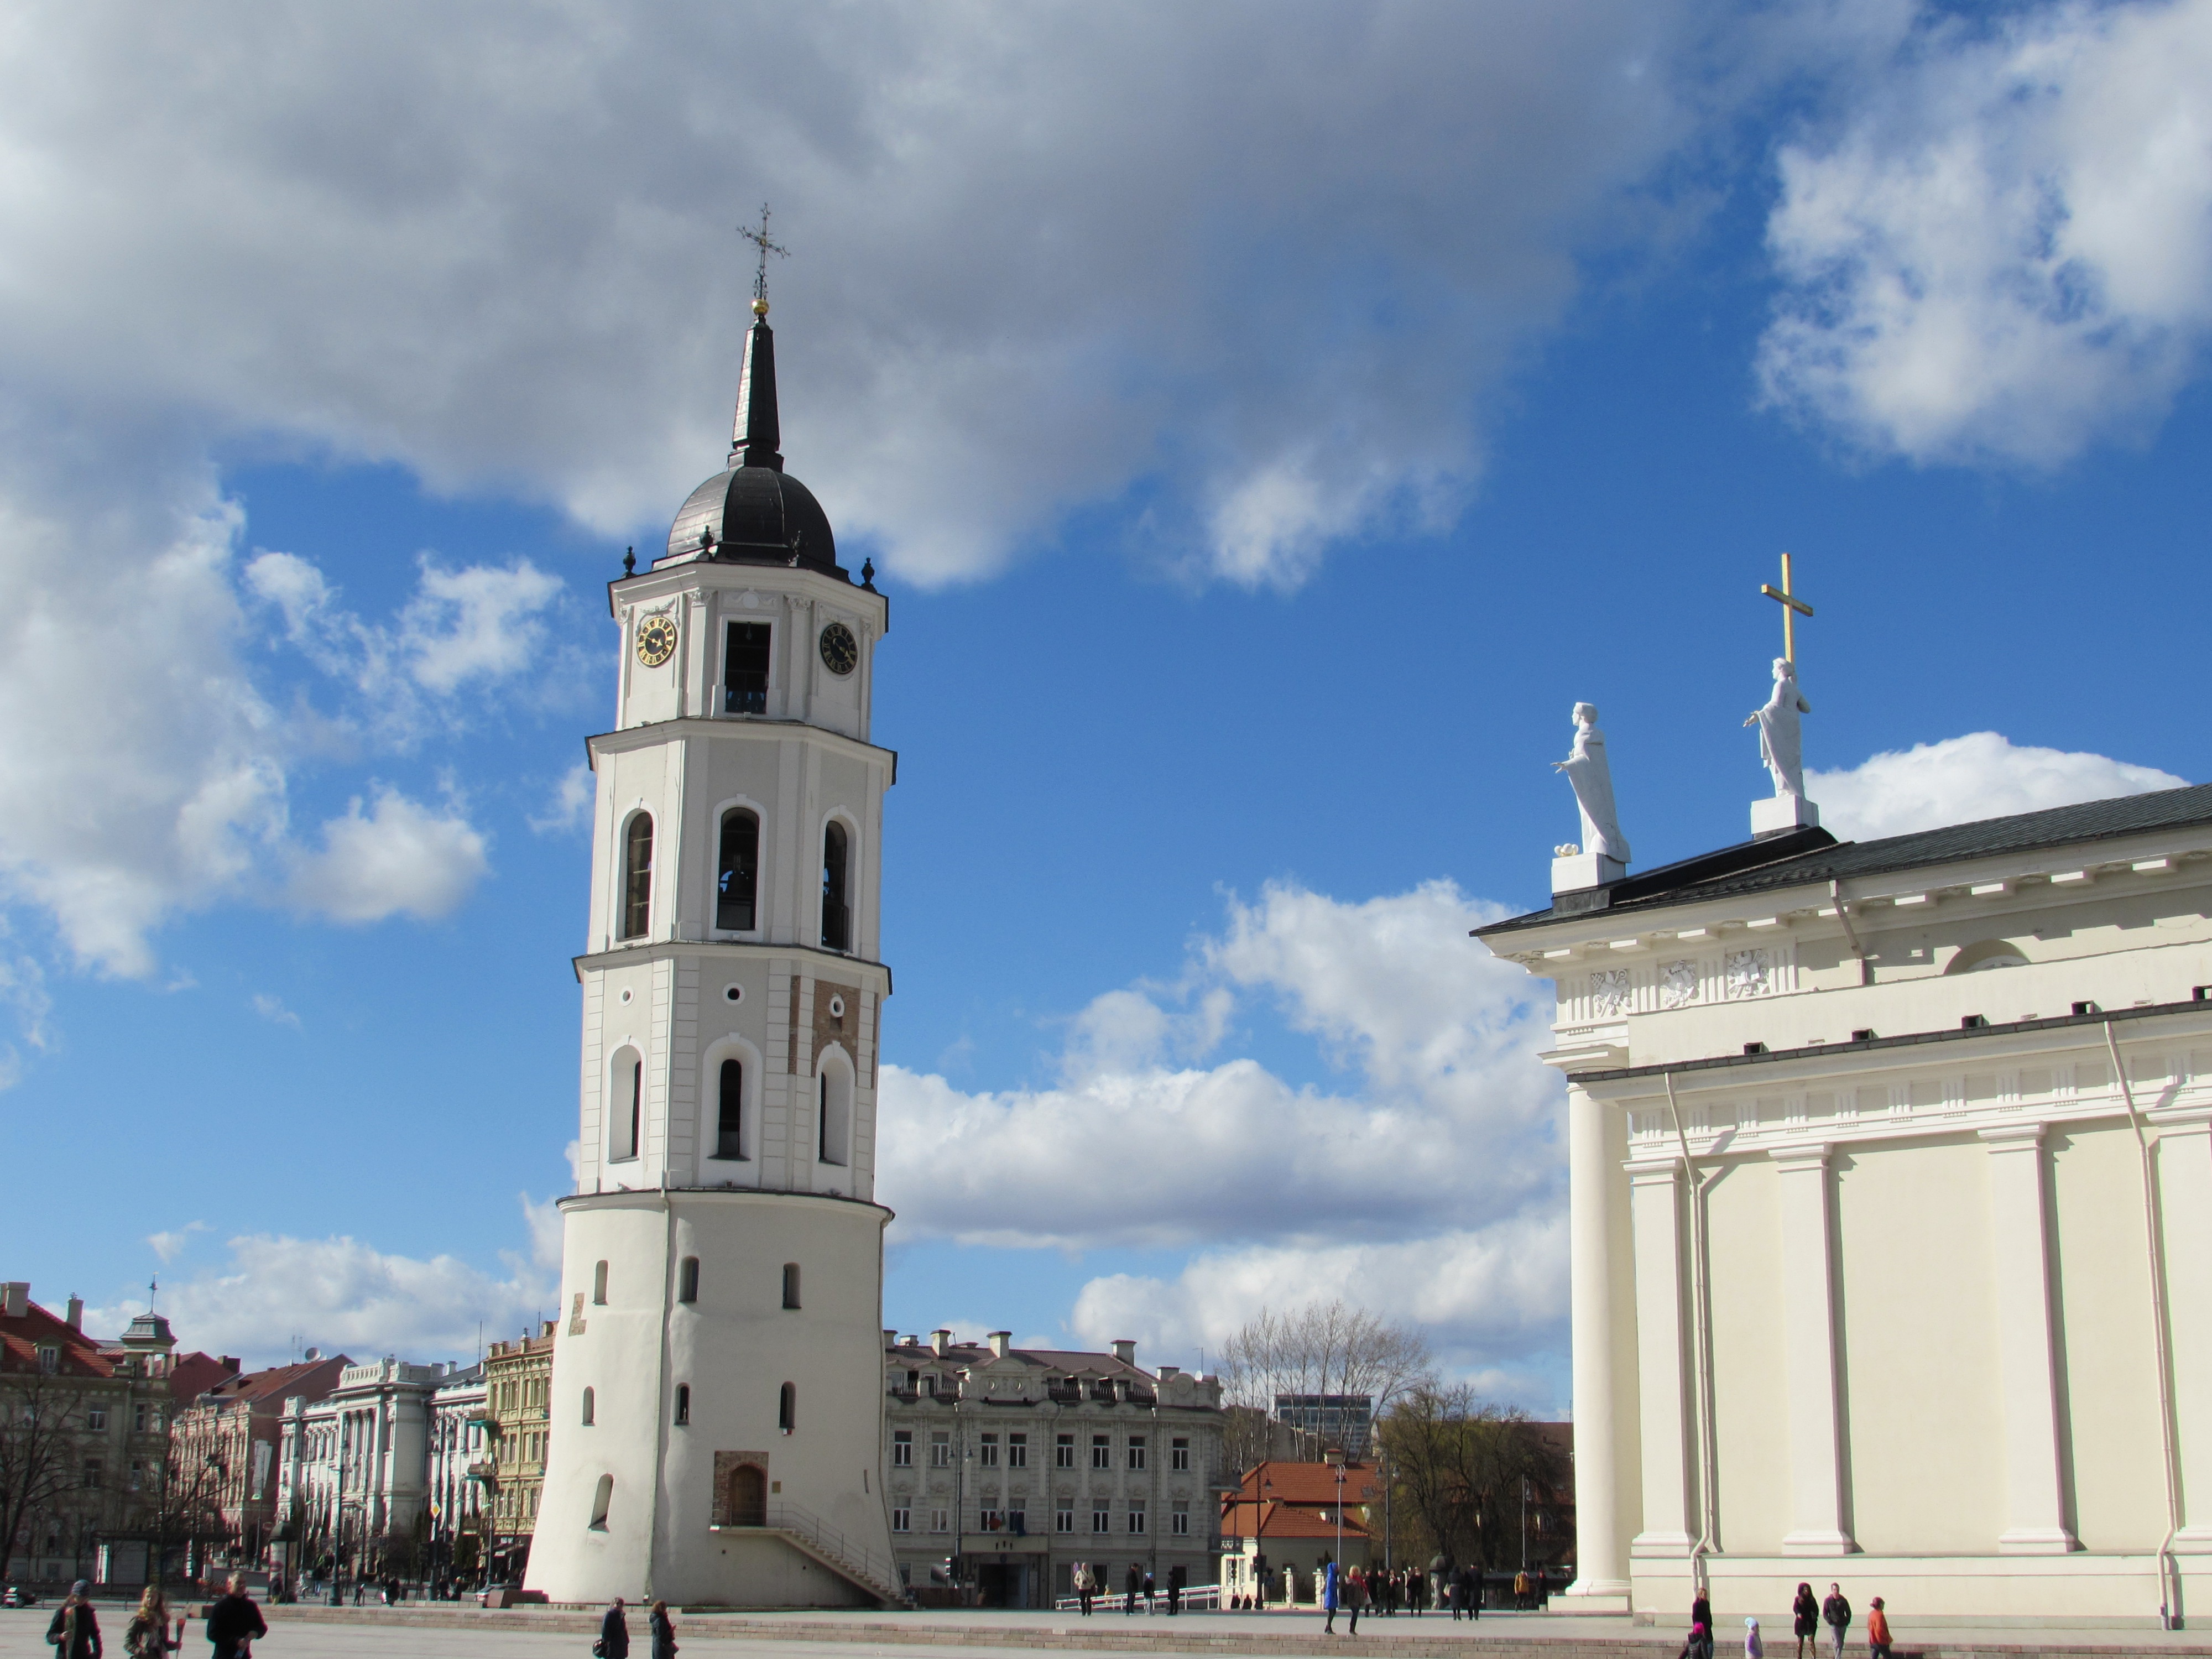
architecture, white, town, building, city, monument, bell, europe, statue, tower, religion, landmark, church, cathedral, historic, cross, tourism, place of worship, bell tower, capital, spire, steeple, culture, center, christianity, famous, baltic, lithuania, vilnius